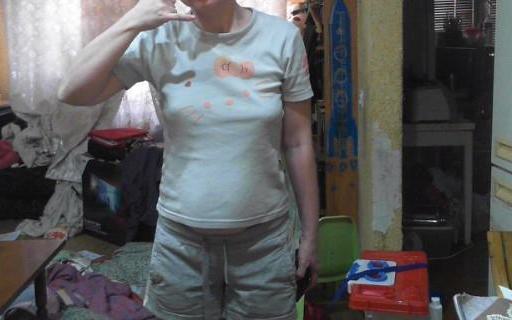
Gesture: no_gesture